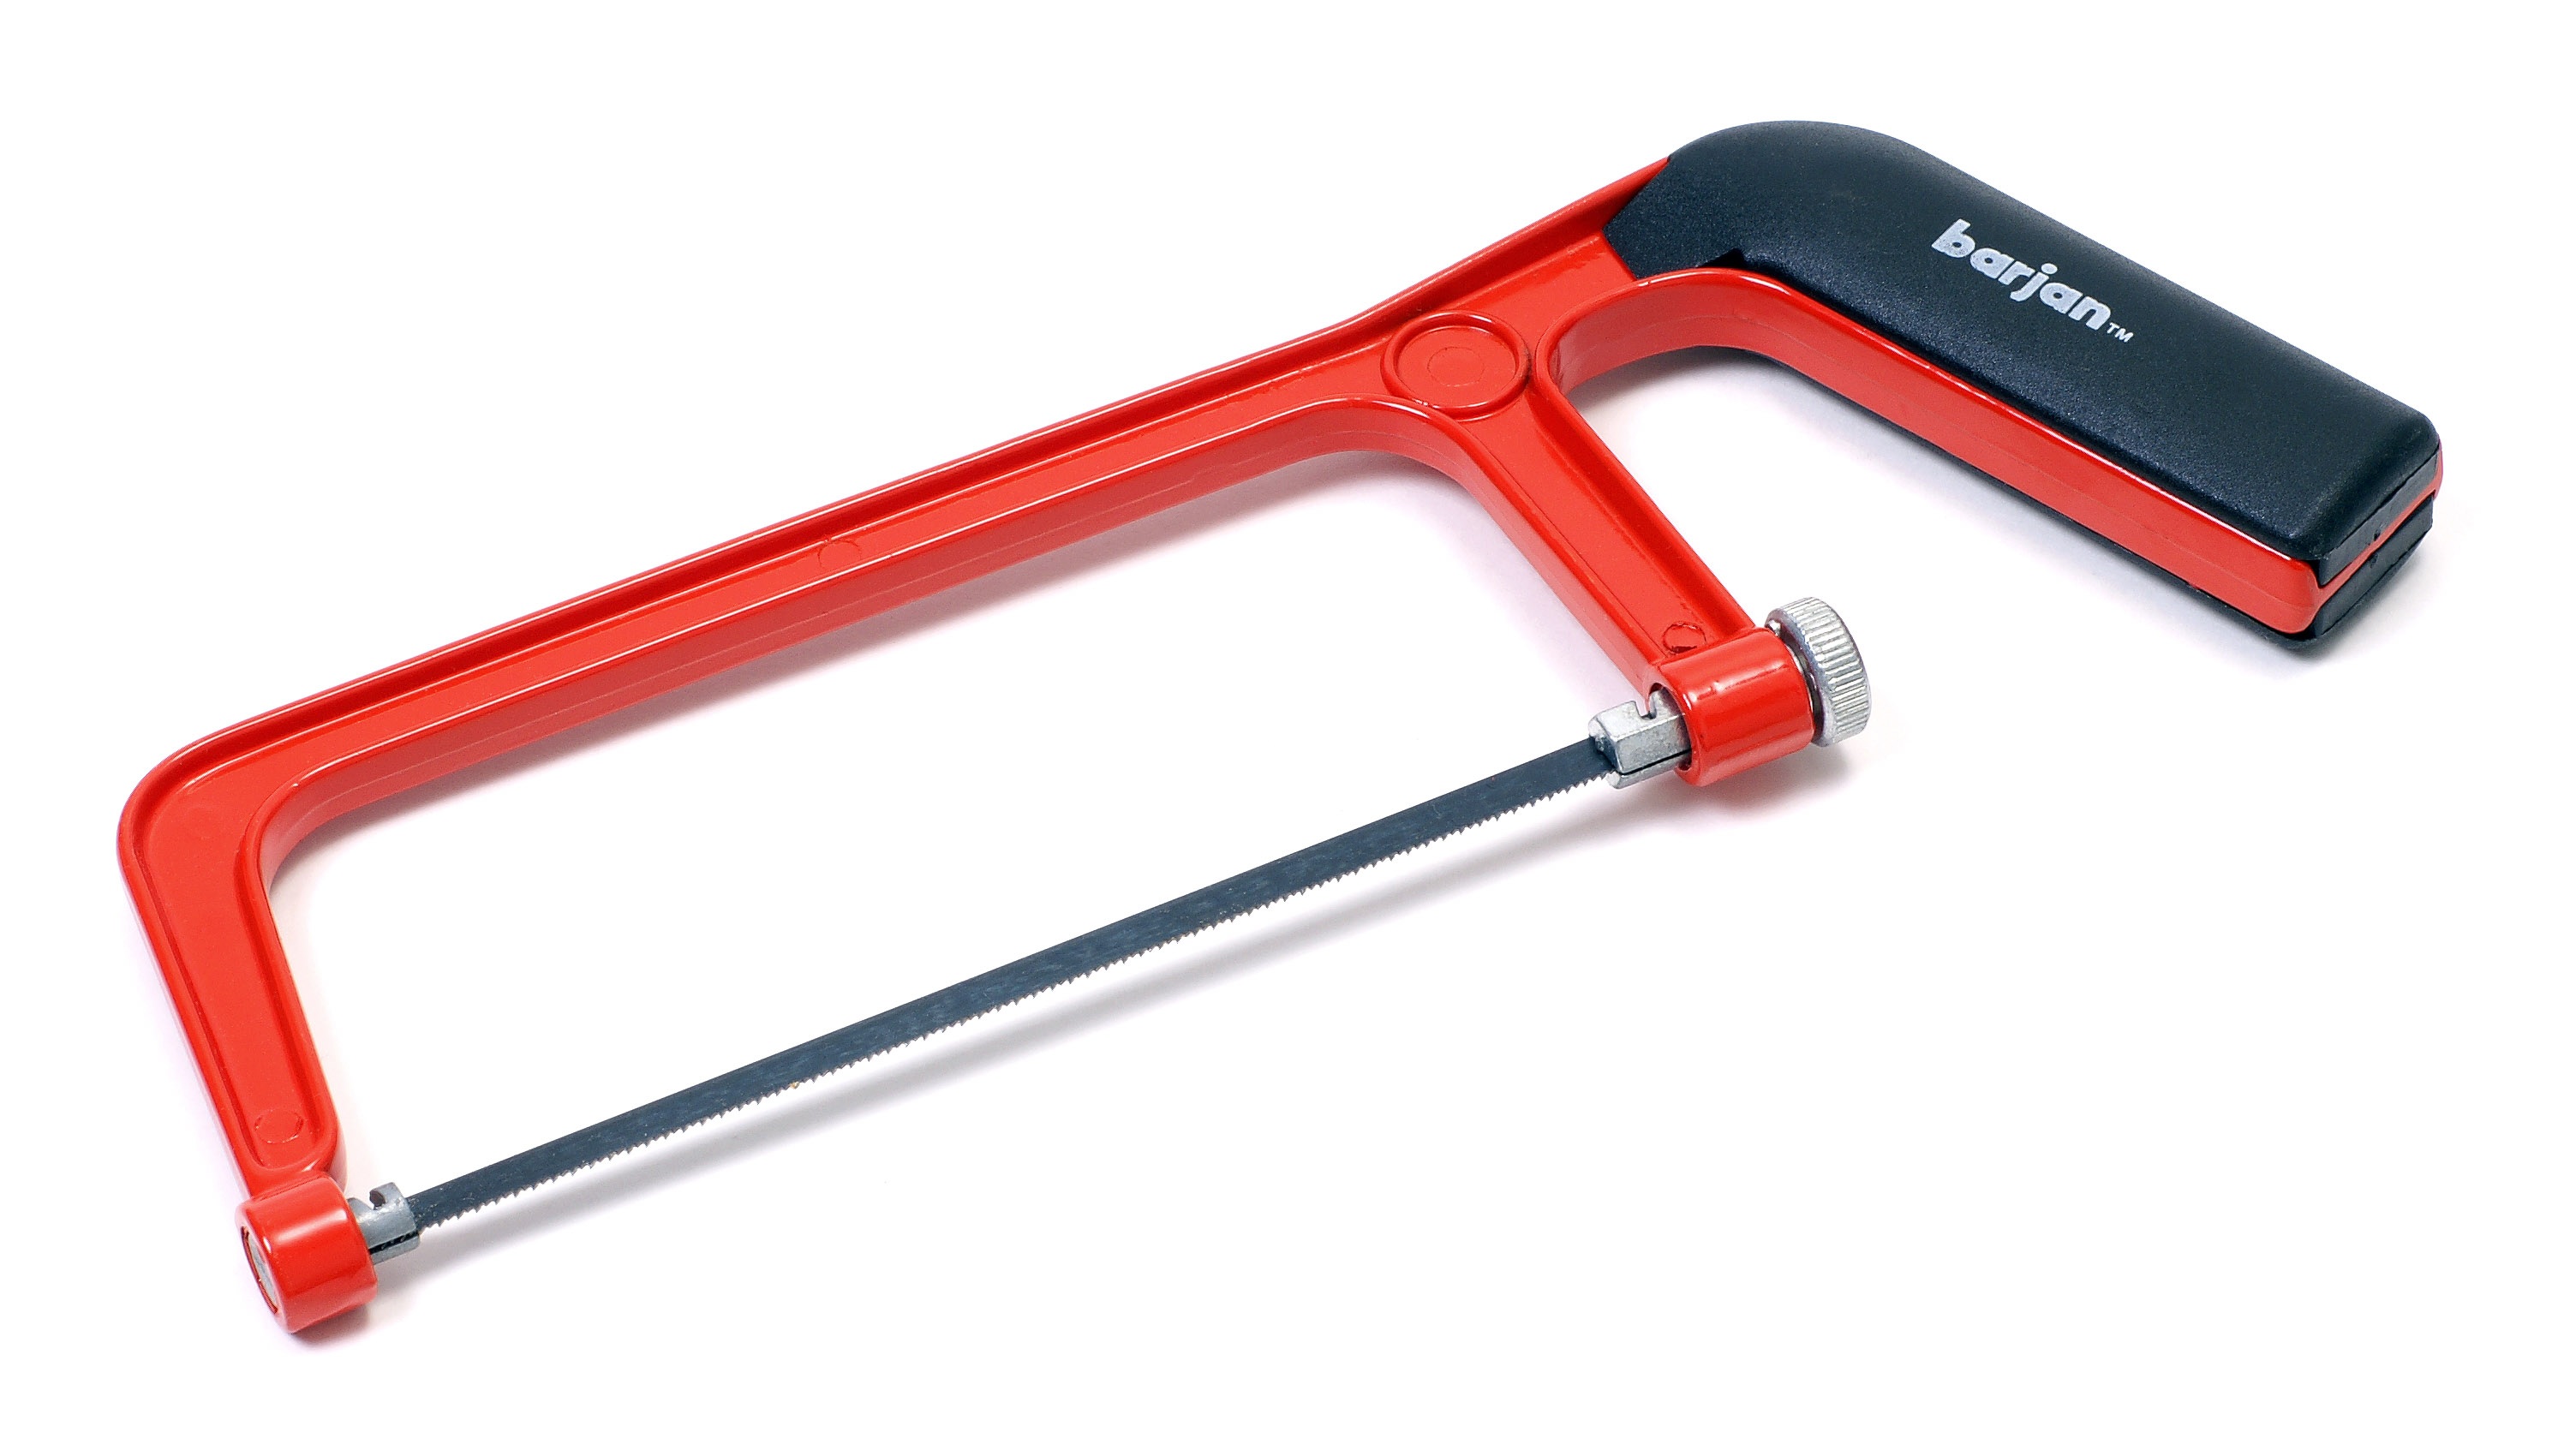
tool, equipment, saw, carpentry, blade, peeler, hacksaw, utility knife